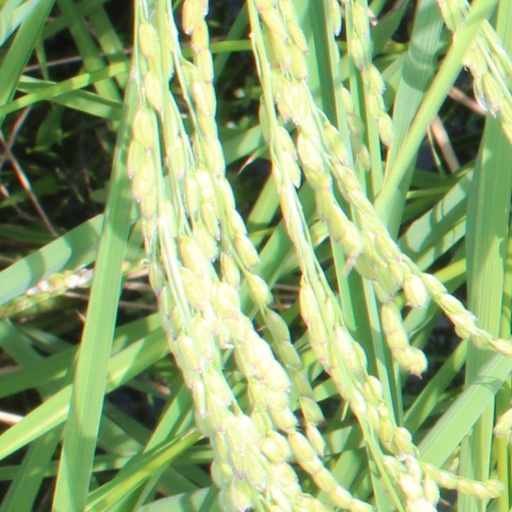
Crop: rice